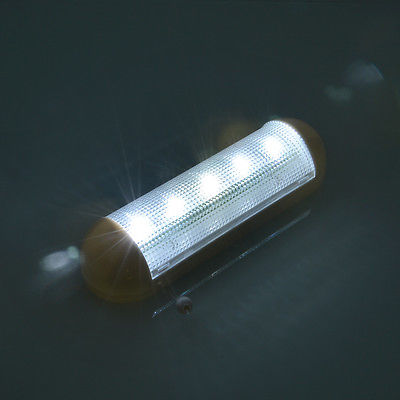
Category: lamp